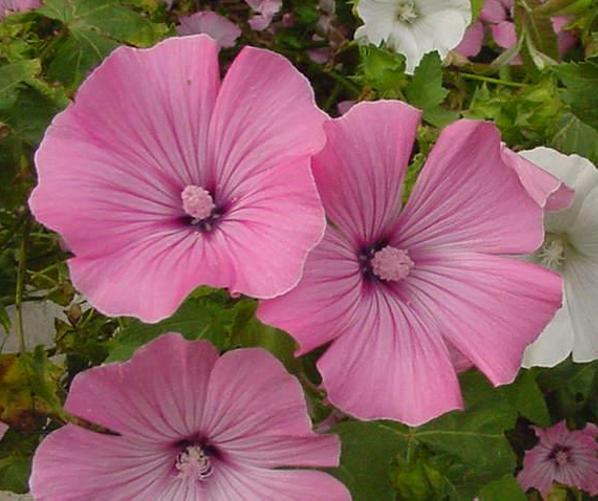
Label: tree mallow